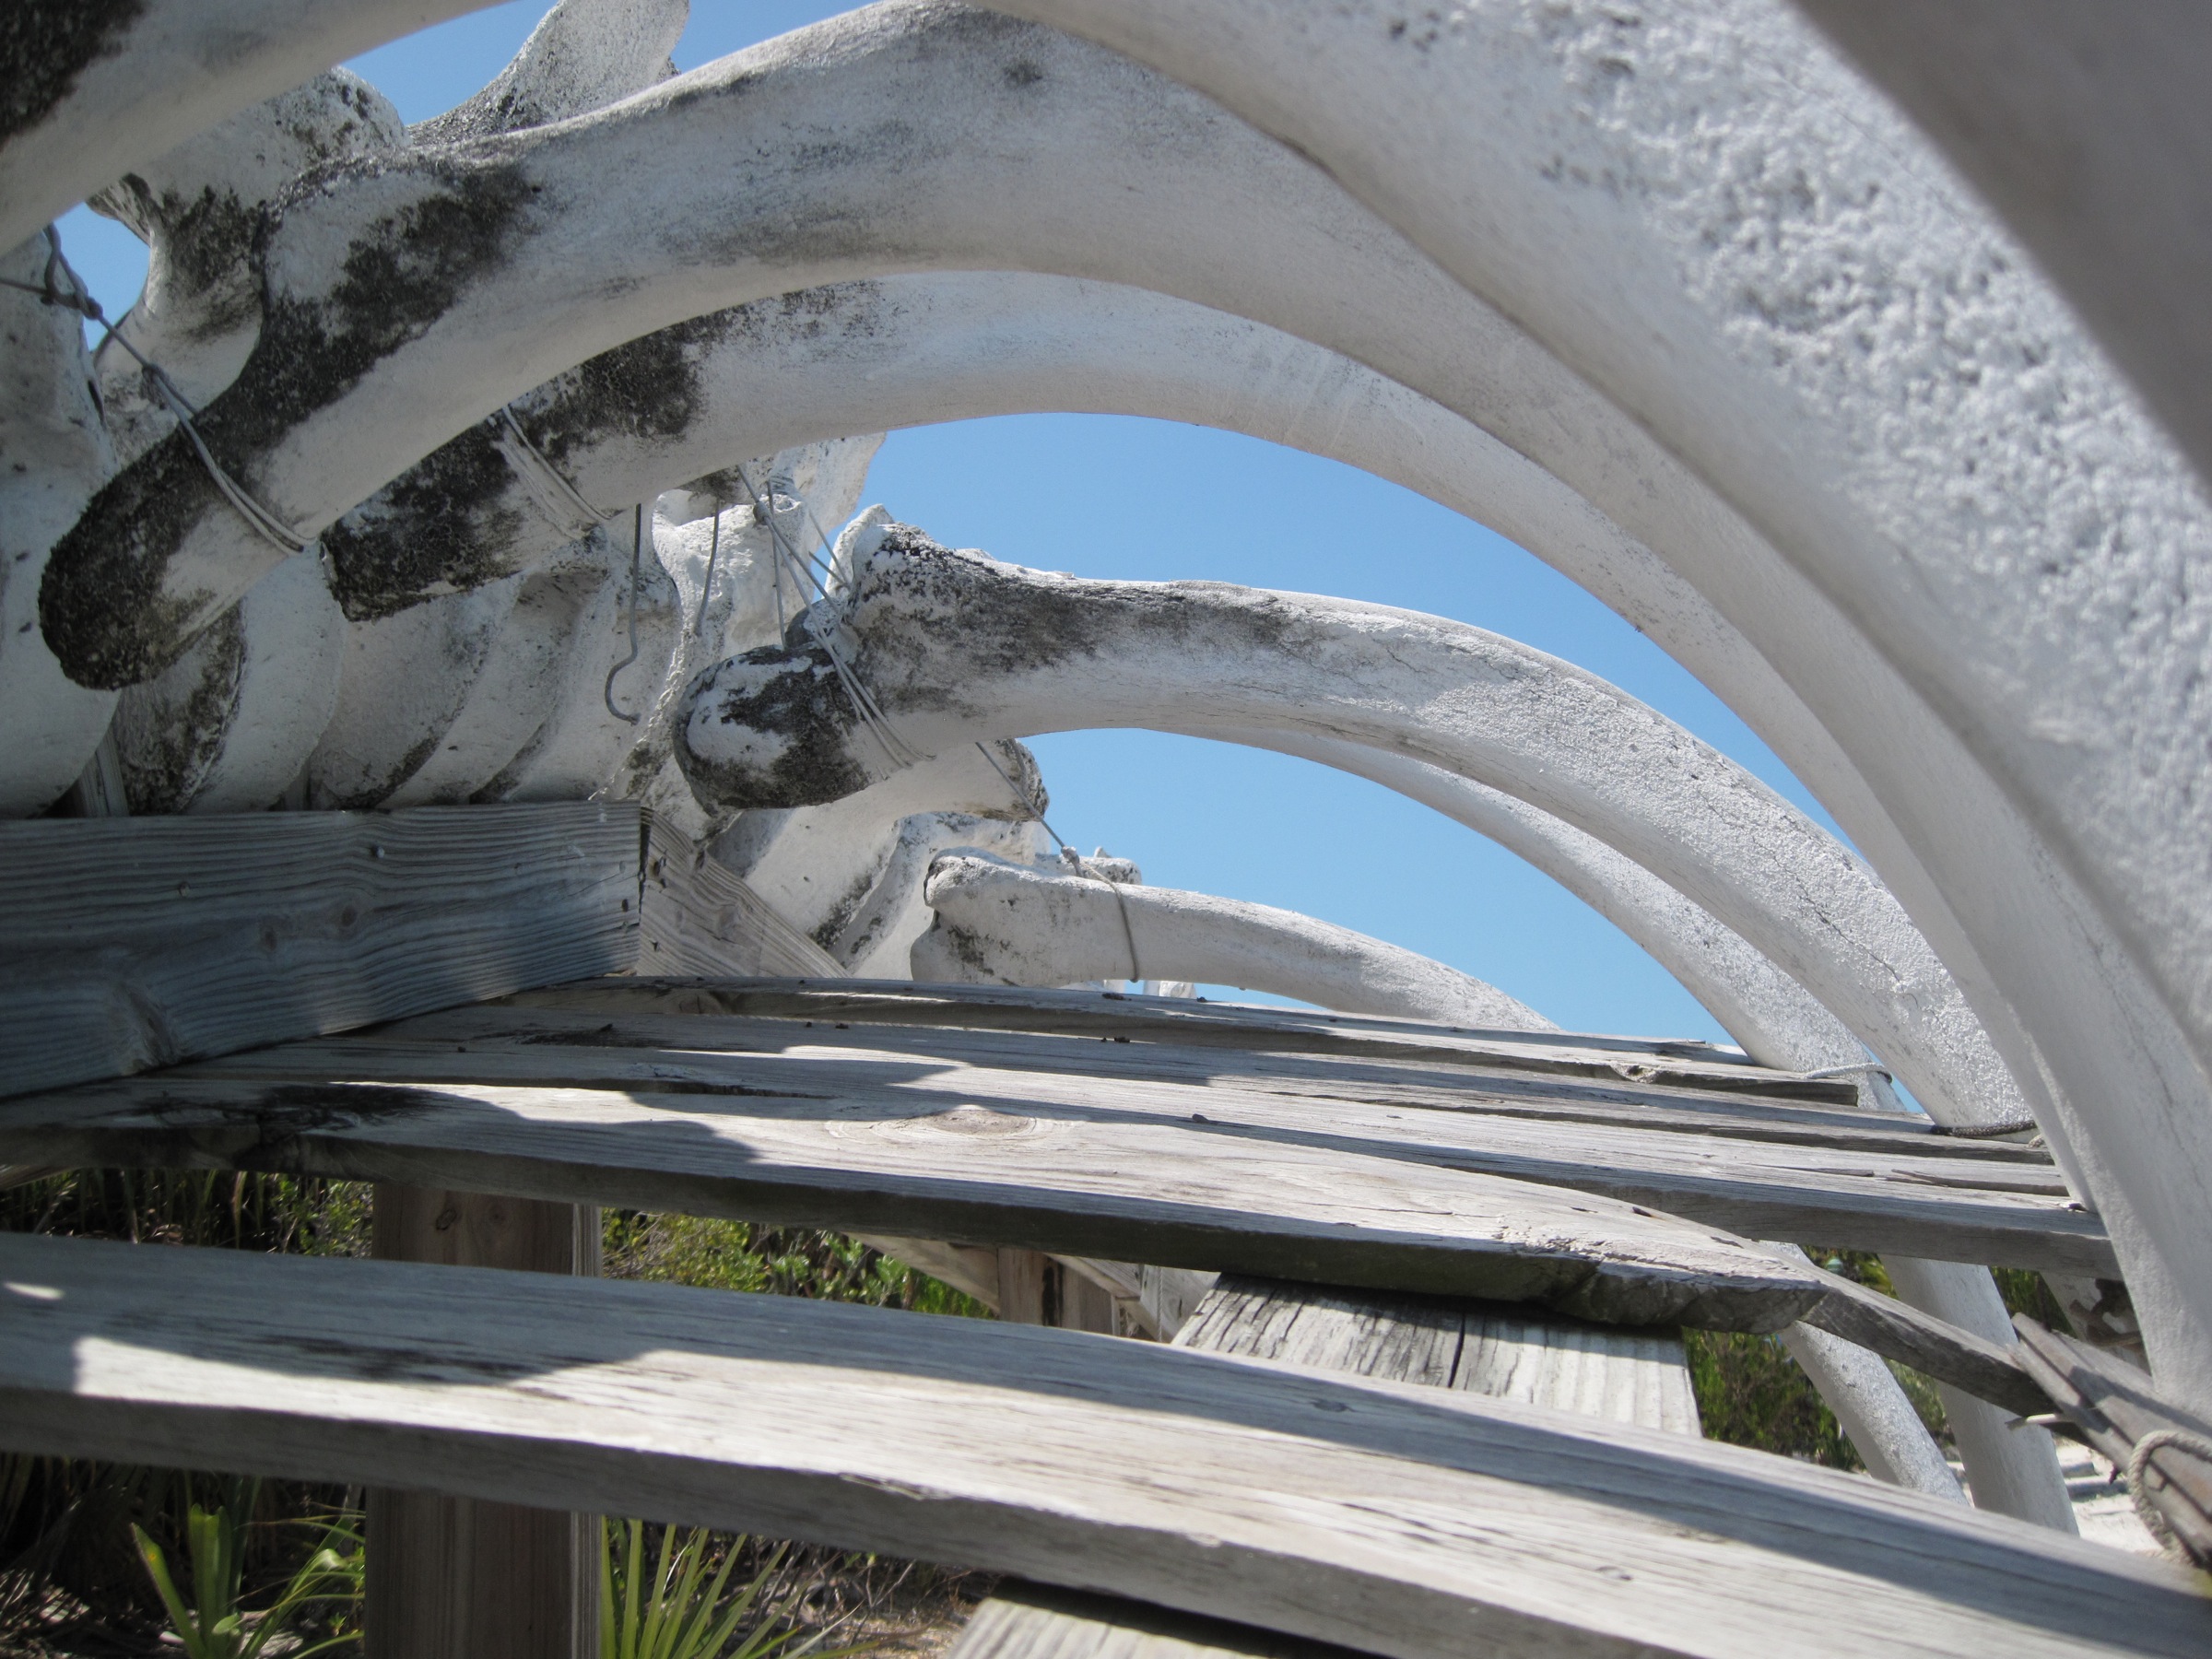
architecture, structure, arch, sculpture, art, bahamas